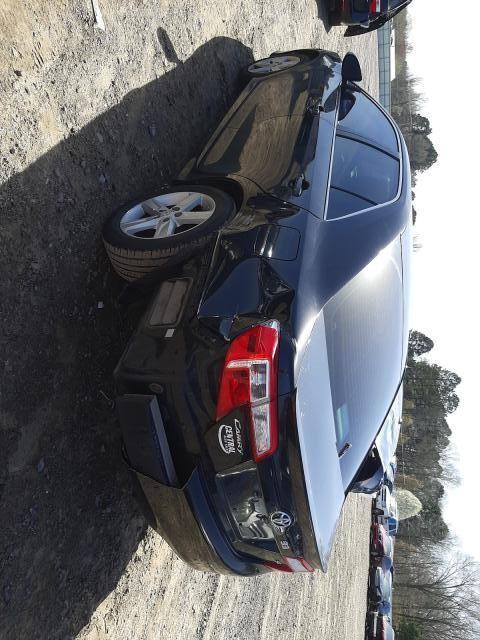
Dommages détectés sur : aile arrière gauche, pare-choc arrière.
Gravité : majeur